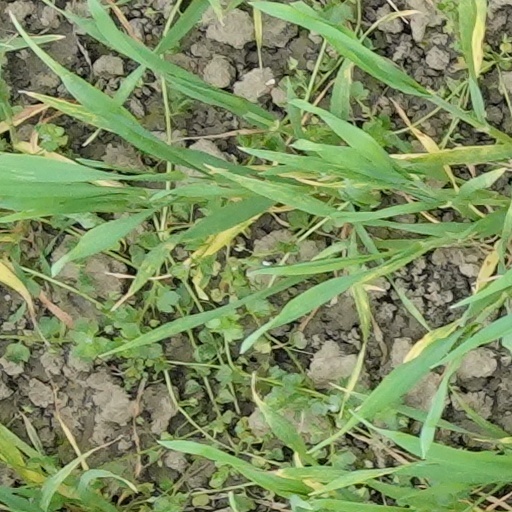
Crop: wheat